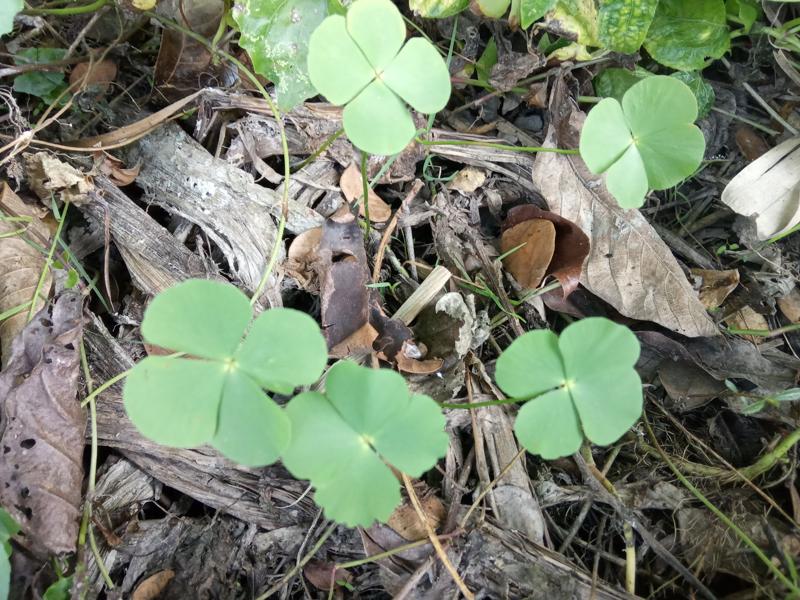
Weed species: Marsilea minuta